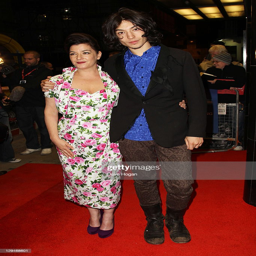
film director and actor attend the premiere at festival .